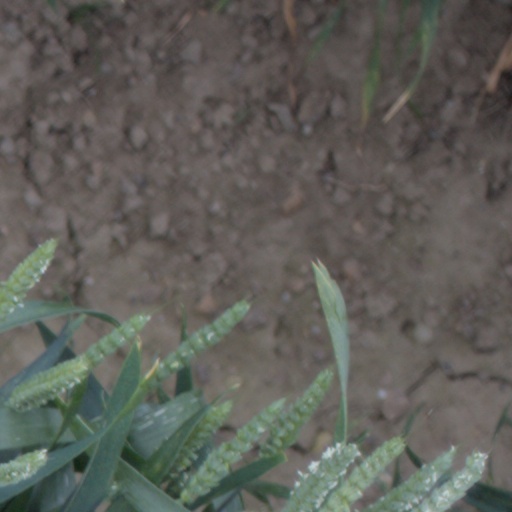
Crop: wheat